Identification studies of UFOs

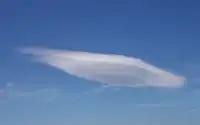
Lenticular clouds have been reported as UFOs due to their peculiar shape.

With the exception of the Sun, Moon and the International Space Station, Venus is the brightest object in the sky and is often visible in the early morning and evening sky. Even experienced witnesses, especially when they are in unfamiliar surroundings or unusual atmospheric conditions, can fail to identify Venus correctly; however, the location of Venus is easily calculable, and professional astronomers have said that many of the UFO reports received from concerned citizens are due to observations of Venus. Astronomer Phil Plait, in particular, has suggested that Venus is responsible for the majority of all UFO reports.